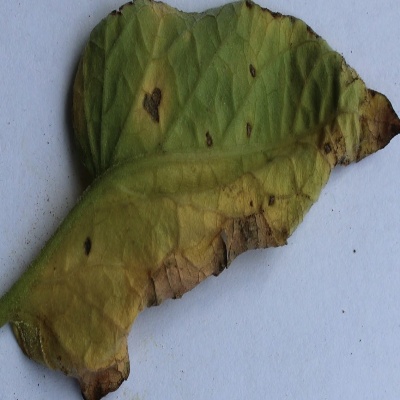
Crop: Tomato
Condition: verticulium wilt